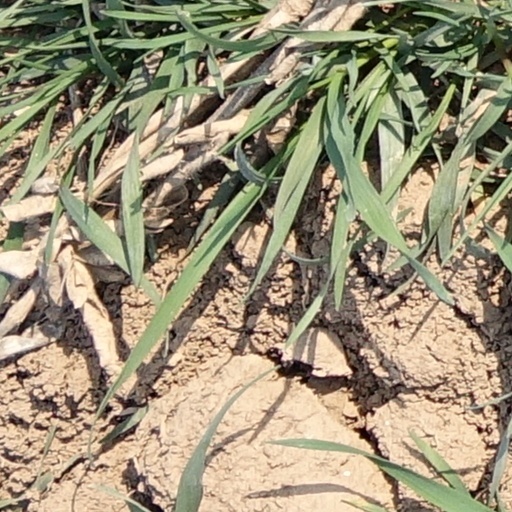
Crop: wheat